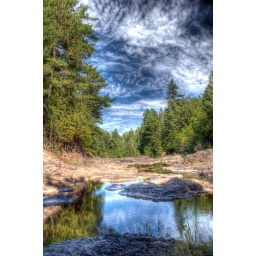
A pool of calm water in the river nicely captures the colors of the trees and sky.